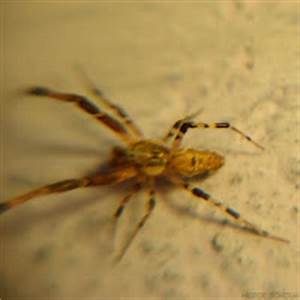
Label: spider